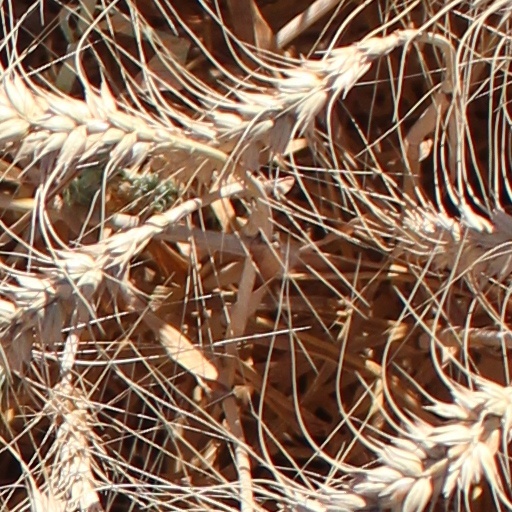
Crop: wheat